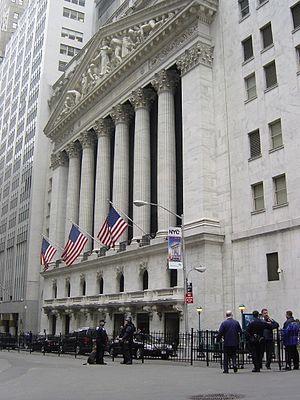
Les attentats du 11 septembre 2001 sont quatre attentats-suicides perpétrés le même jour aux États-Unis et provoquant la mort de 2 977 personnes, dans le centre de Manhattan à New York, à Arlington et à Shanksville, en moins de deux heures, entre 8 h 14 et 10 h 3. Ils sont réalisés par des membres du réseau djihadiste Al-Qaïda et visent des bâtiments symboliques du nord-est du pays, dont le World Trade Center déjà attaqué en 1993. L’opération Bojinka est considérée comme un plan précurseur de ces attentats, commis deux jours après l'attentat-suicide ayant tué le commandant Ahmed Chah Massoud.